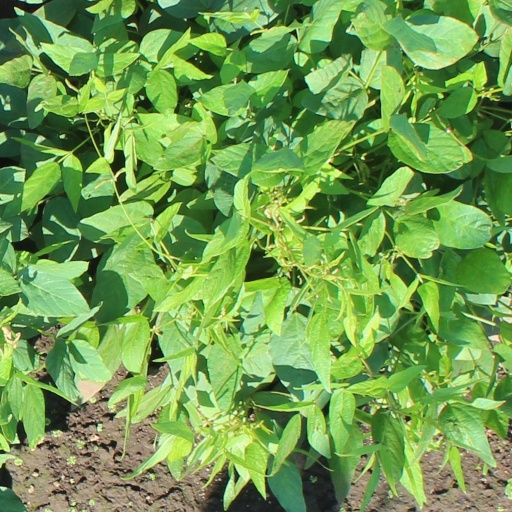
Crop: soybean